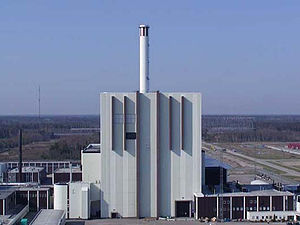
Forsmark atomkraftværk / Ejerforhold
Reaktor 2
Forsmark atomkraftværk er et atomkraftværk udenfor jernbrydningsdistriktet Forsmark i Östhammars kommun.